Further Future

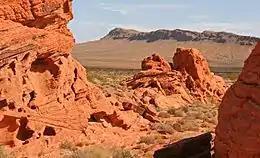
The alternate and final site of Further Future sits on land owned by the Moapa band of Paiute Indians. near the Valley of Fire State Park.

Further Future was a festival held in southern Nevada. The Further Future model was, “a shared experience that’s beyond our future,” and, "promises a carefully curated slate of, business and cultural leaders, chefs, mixologists and masseuses". Further Future catered to a techie club of invitation only exclusives in a controlled setting. Further Future's membership was 4000-5000 people and was structured around a corporate retreat setting. Further Future, located on the Moapa River Indian Reservation, claimed to offers an "all inclusive" festival experience, different than the, "vanish and leave no trace" principles instilled in those who participate in Burning Man. Further Future was the brainchild of a group called Robot Heart, an art and music collective known for the parties it throws during the annual Burning Man gathering in Northern Nevada's Black Rock Desert. The Further Future event aspired “to be a gathering of people with the common goal to spend time together celebrating the infinite possibilities of the future, without necessarily being shackled to the dictates of the past or the cycles of present-day society." The invitation-only festival for as many as 5,000 people ran from April 29 to May 1 in 2016 and 2017.